Ageratina riparia

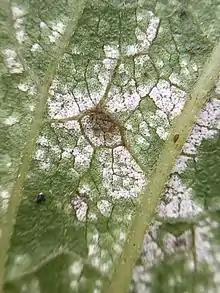
Close-up of the underside of a leaf infected by "Entyloma ageratinae" in Auckland.

Because of mistflower's broadly invasive nature, a variety of methods to control its spread have been developed by various countries since the mid-20th century. Mechanical measures are often employed against the plant, such as attempts to uproot areas overtaken by the plant. A variety of herbicides are currently employed against "A. riparia", including: dicamba, glyphosate, metsulfuron, aminopyralid, metsulfuron-methyl, triclopyr, fluroxypyr, picloram, and aminopyralid.